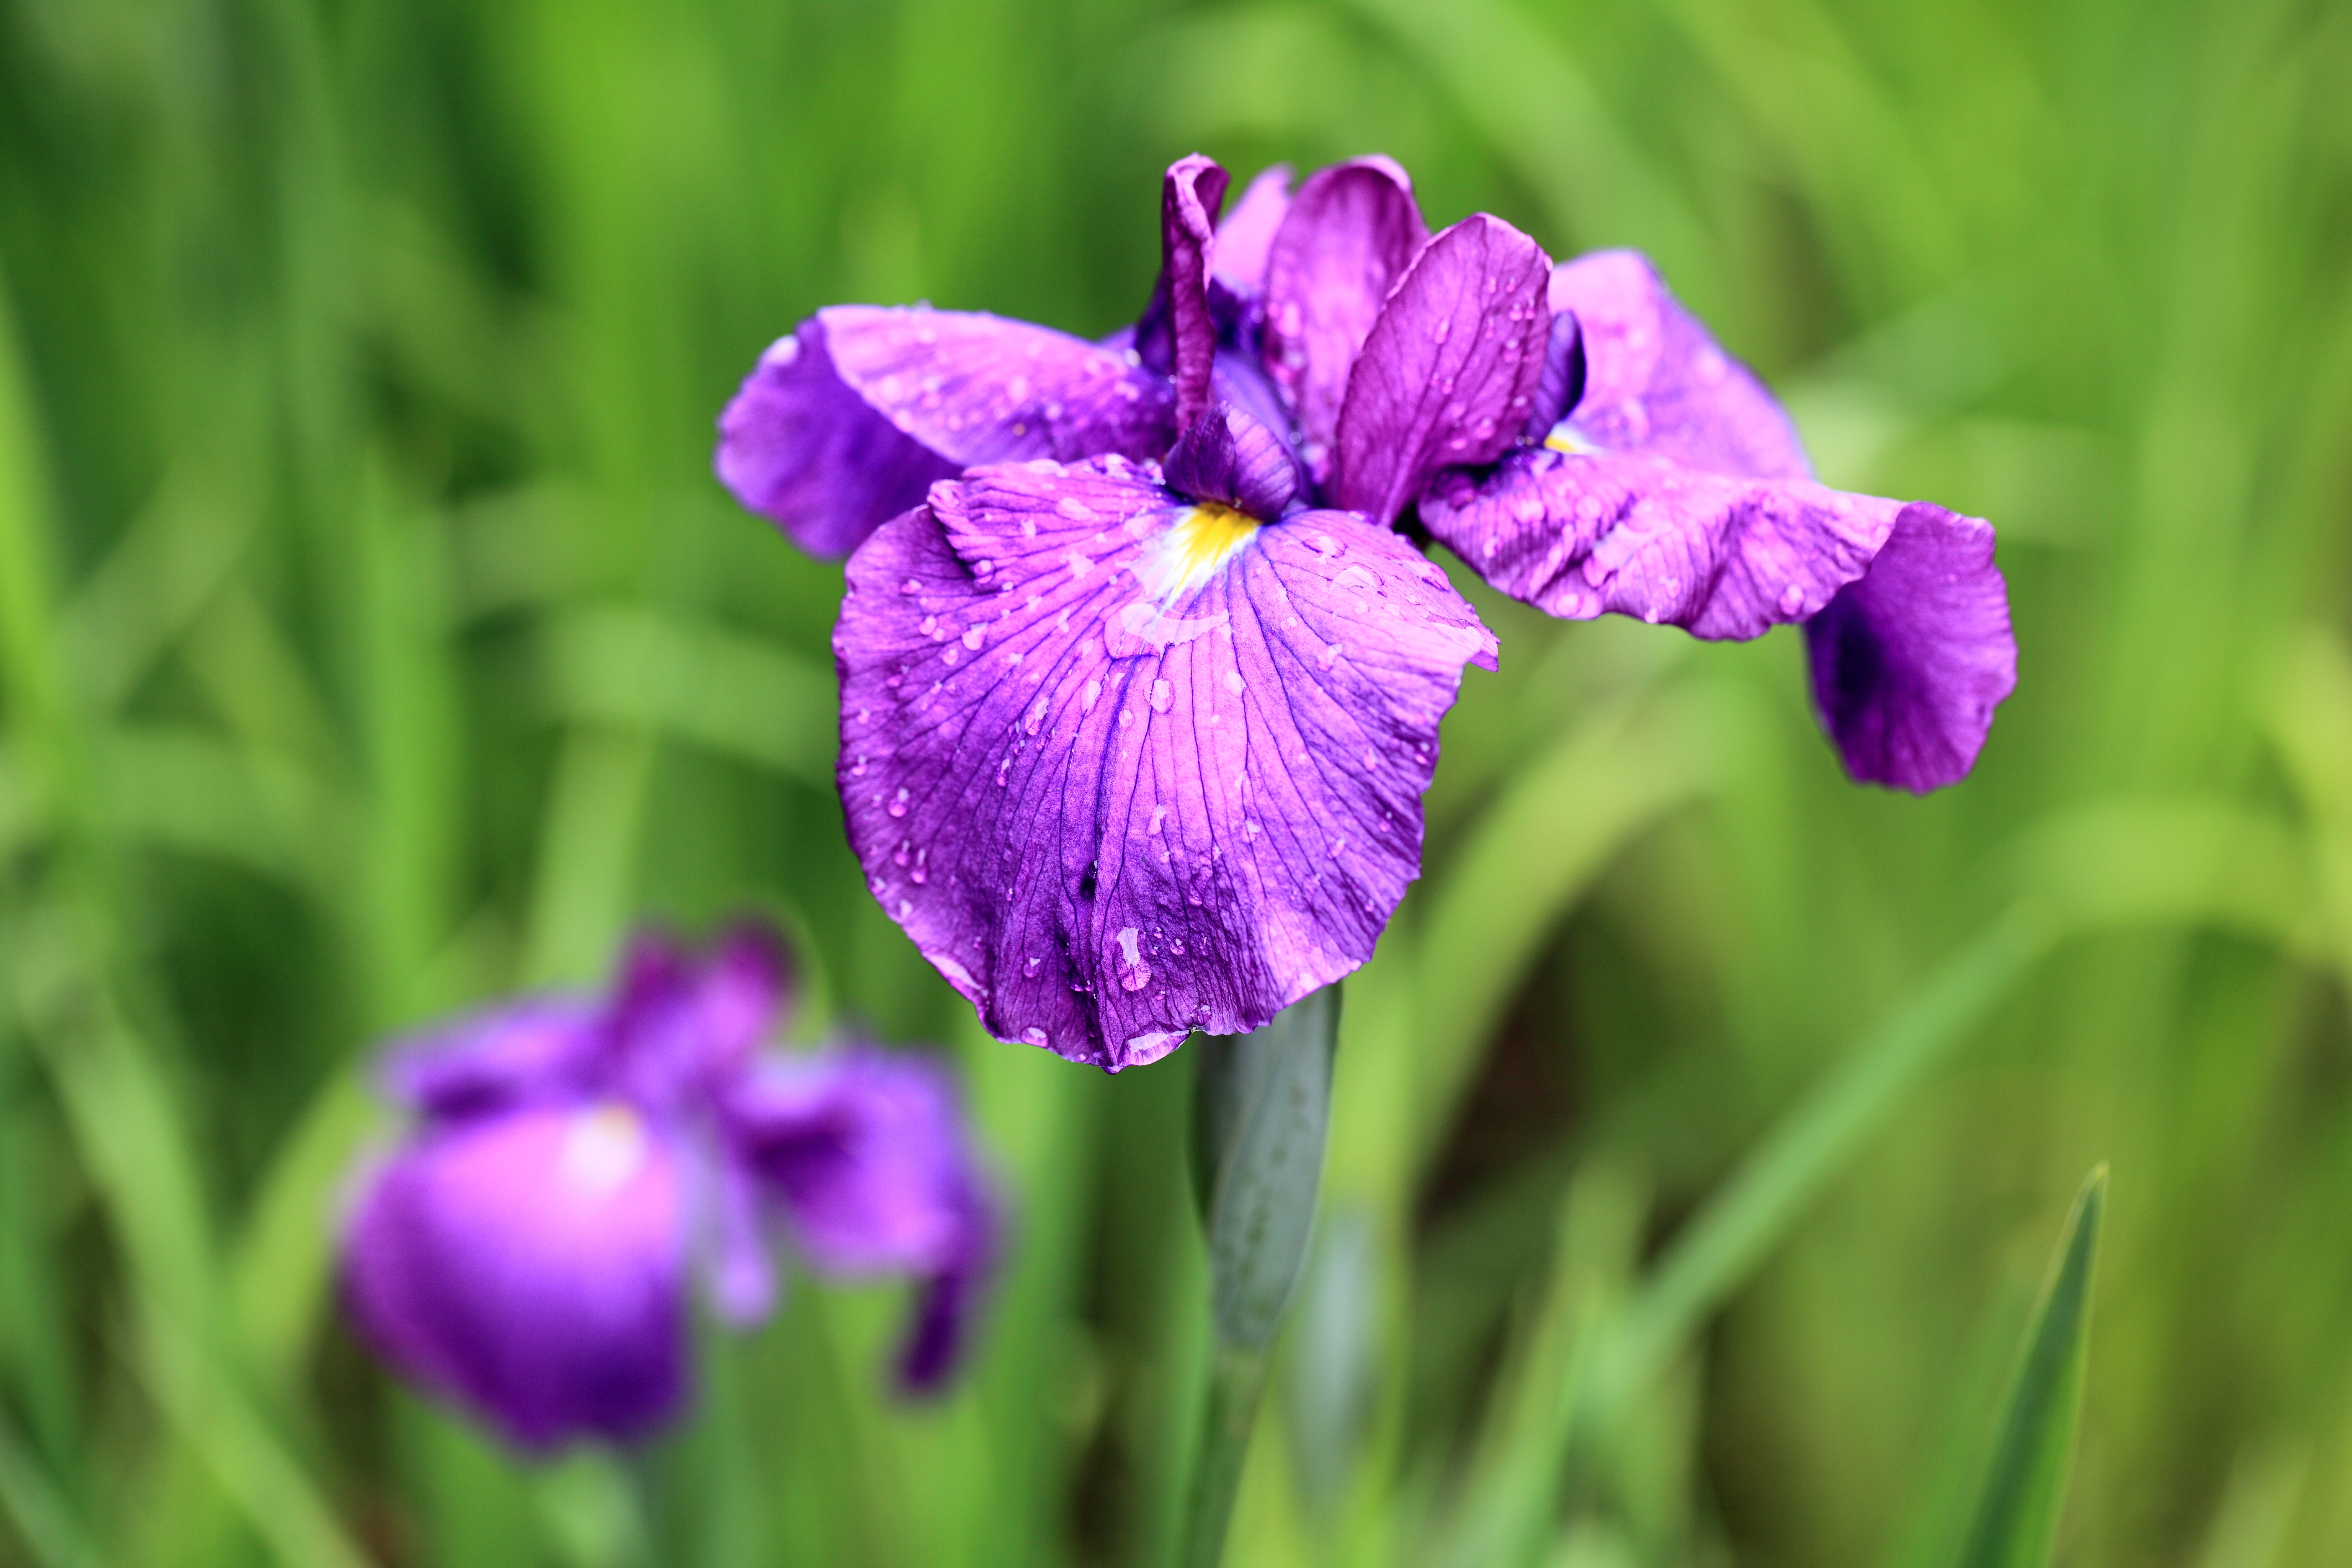
nature, plant, meadow, prairie, flower, high, botany, flora, wildflower, iris, eye, 5d, hires, markii, hi, res, resolution, kaempferi, ensata, japanesewateriris, japaneseiris, macro photography, flowering plant, hortensis, iris versicolor, plant stem, land plant, iris family